Charles Clay (American football)

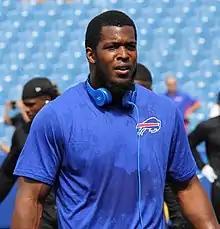
Clay with the Buffalo Bills in 2015

Charles Clay (born February 13, 1989) is an American former professional football tight end. He played college football at Tulsa and was selected by the Miami Dolphins in the sixth round of the 2011 NFL draft. He also played for the Buffalo Bills and Arizona Cardinals.